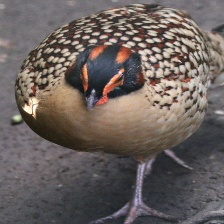
Species: CABOTS TRAGOPAN
Scientific name: TRAGOPAN CABOTI